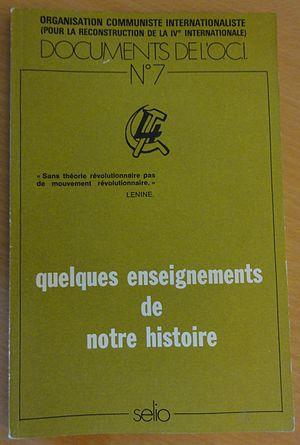
Quelques enseignements de notre histoire - OCI